Svelten Peak

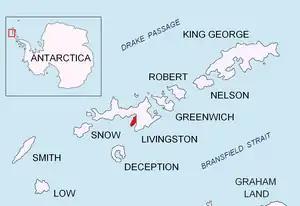
Location of Hurd Peninsula on Livingston Island in the South Shetland Islands.

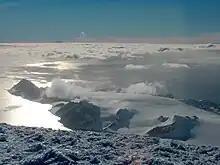
Svelten Peak (second left) from Mount Friesland.

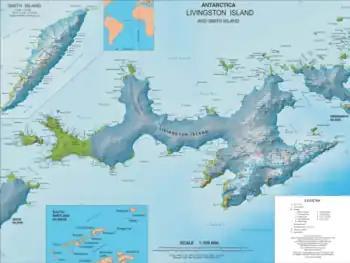
Topographic map of Livingston Island featuring the peak.

Svelten Peak is a sharp peak rising to 300 m on Hurd Peninsula, Livingston Island in the South Shetland Islands, Antarctica and surmounting False Bay to the southeast. It is the summit of the 600 m long, narrow and rocky "Querchan Ridge" descending southeastwards to the seashore.